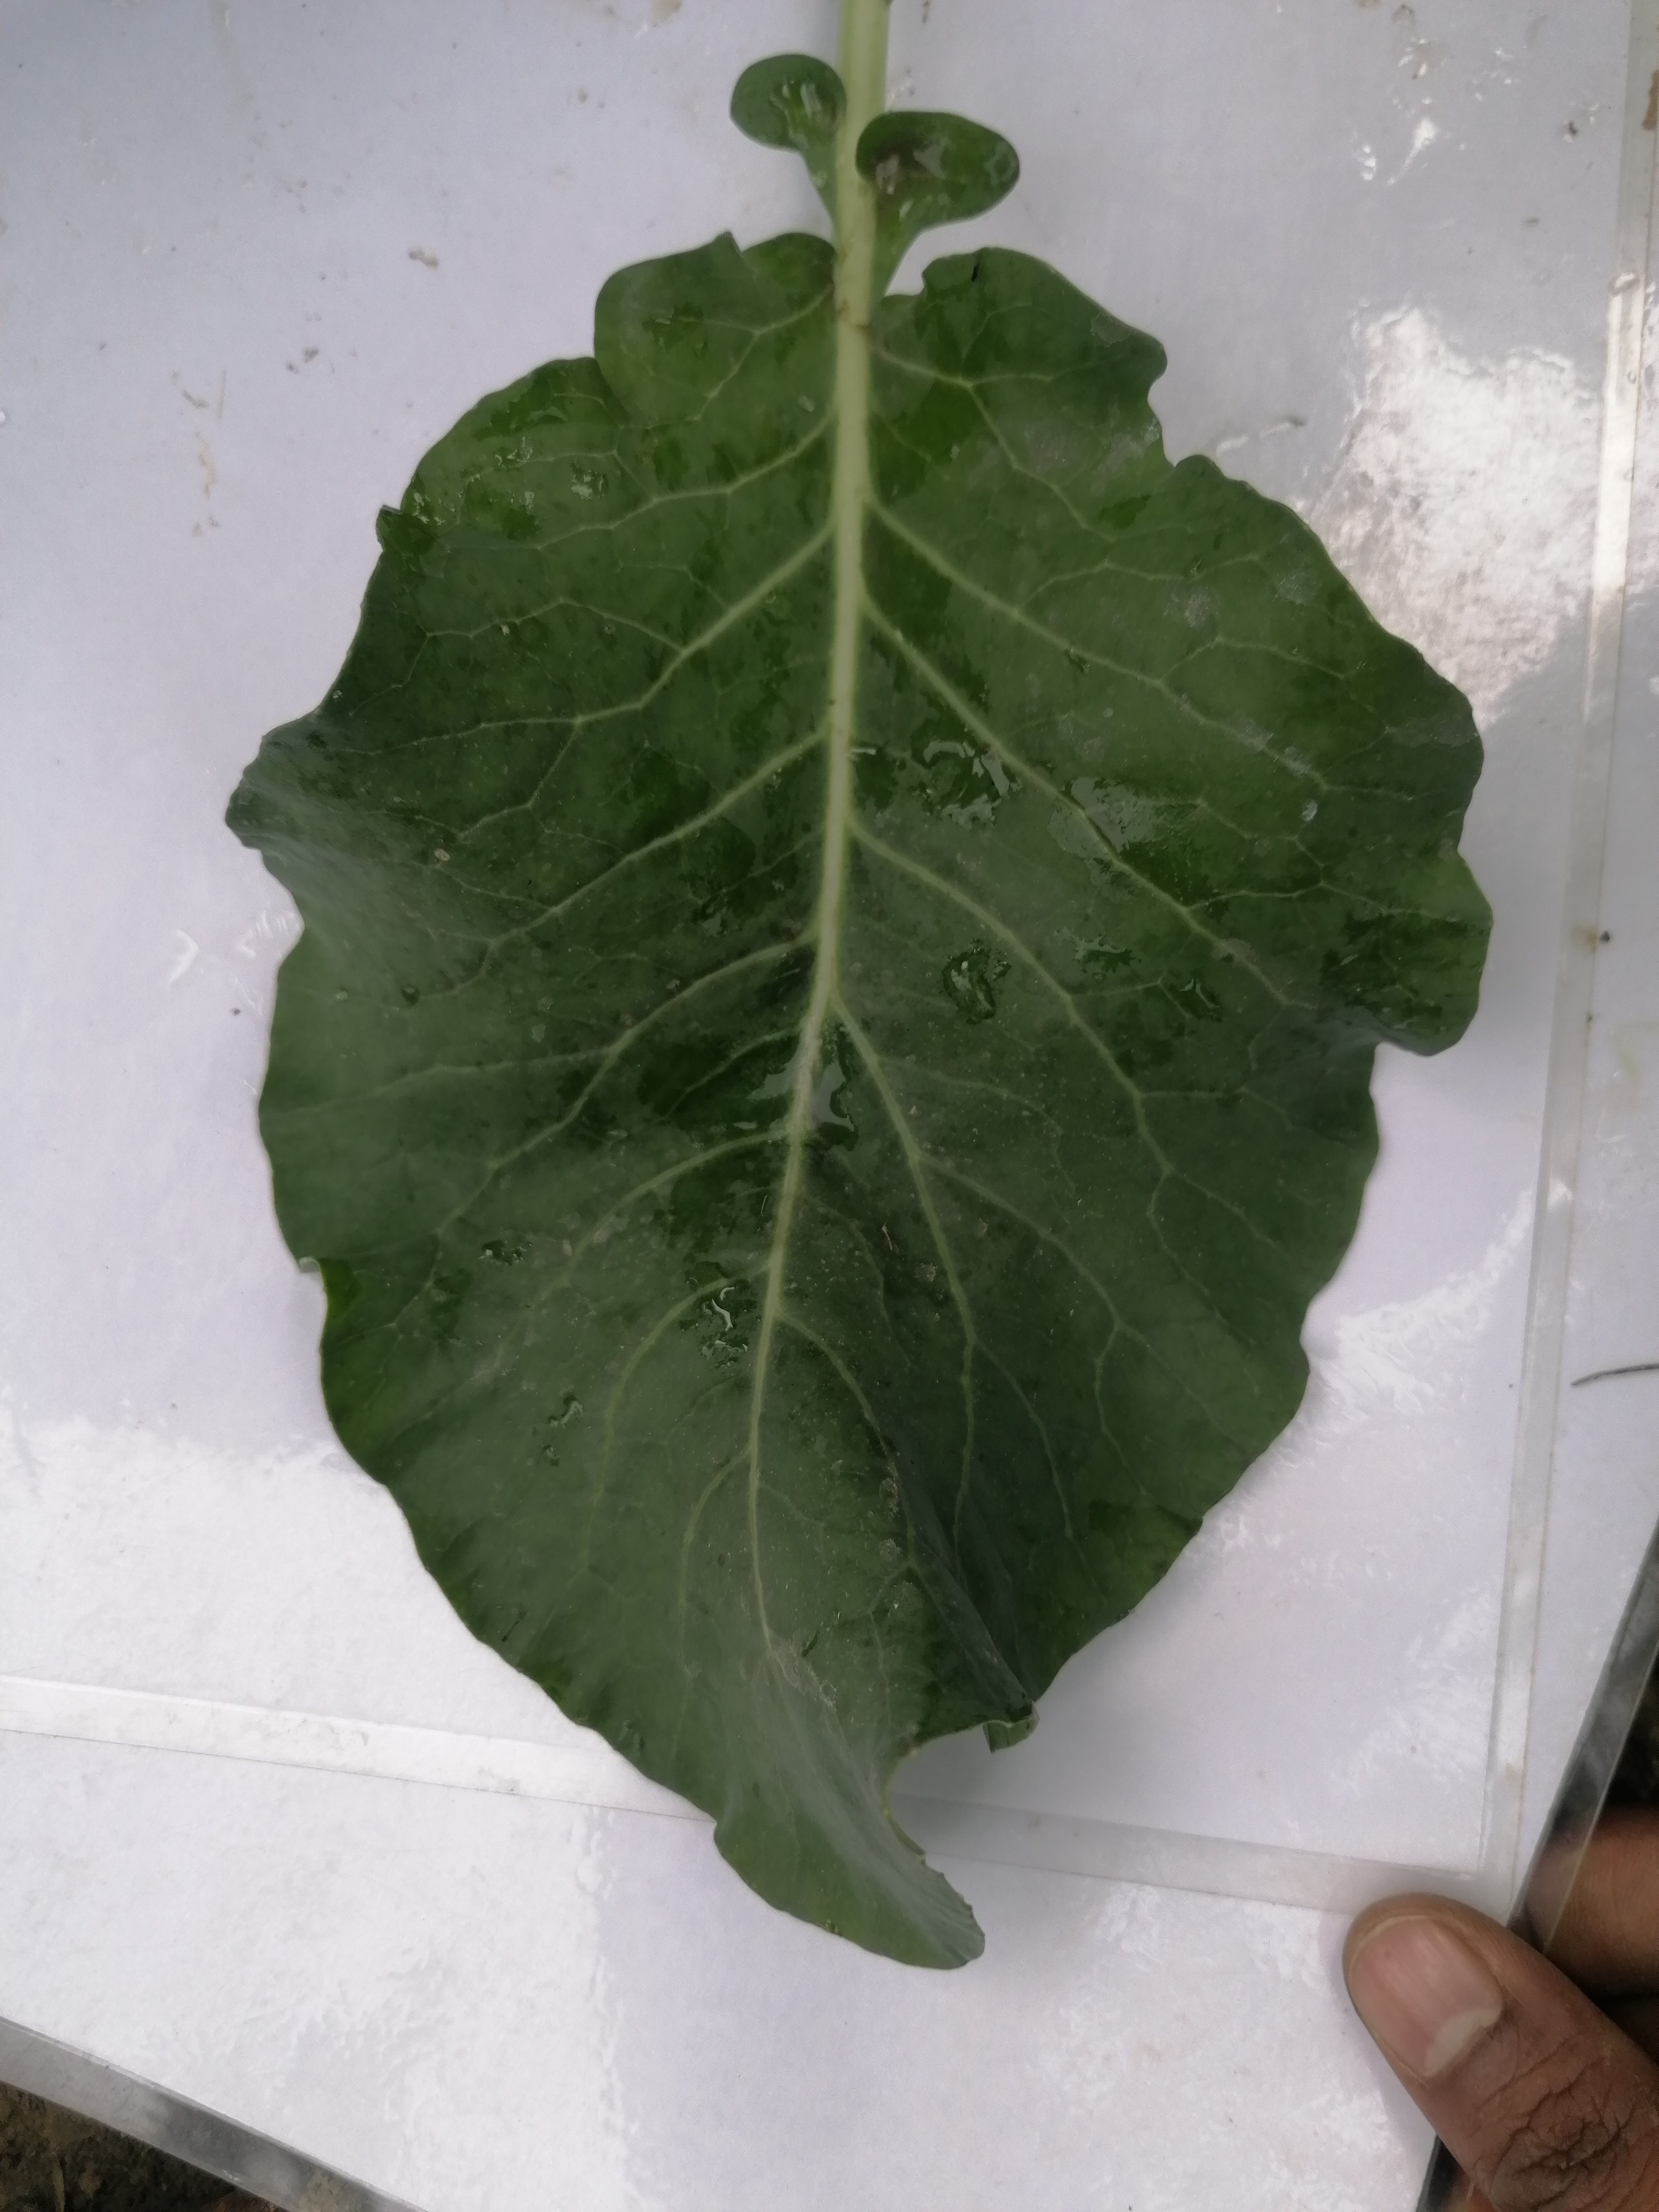
Label: Healthy